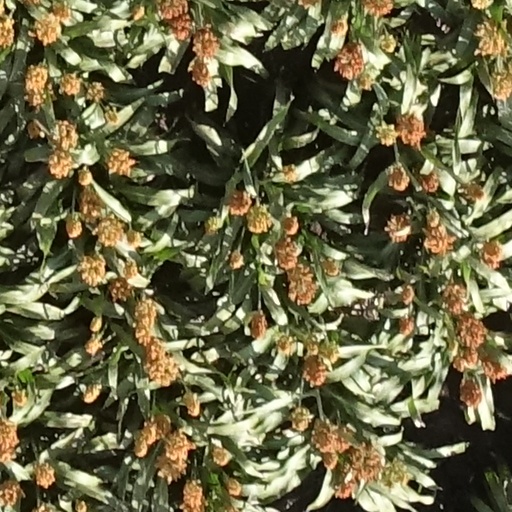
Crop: sorghum